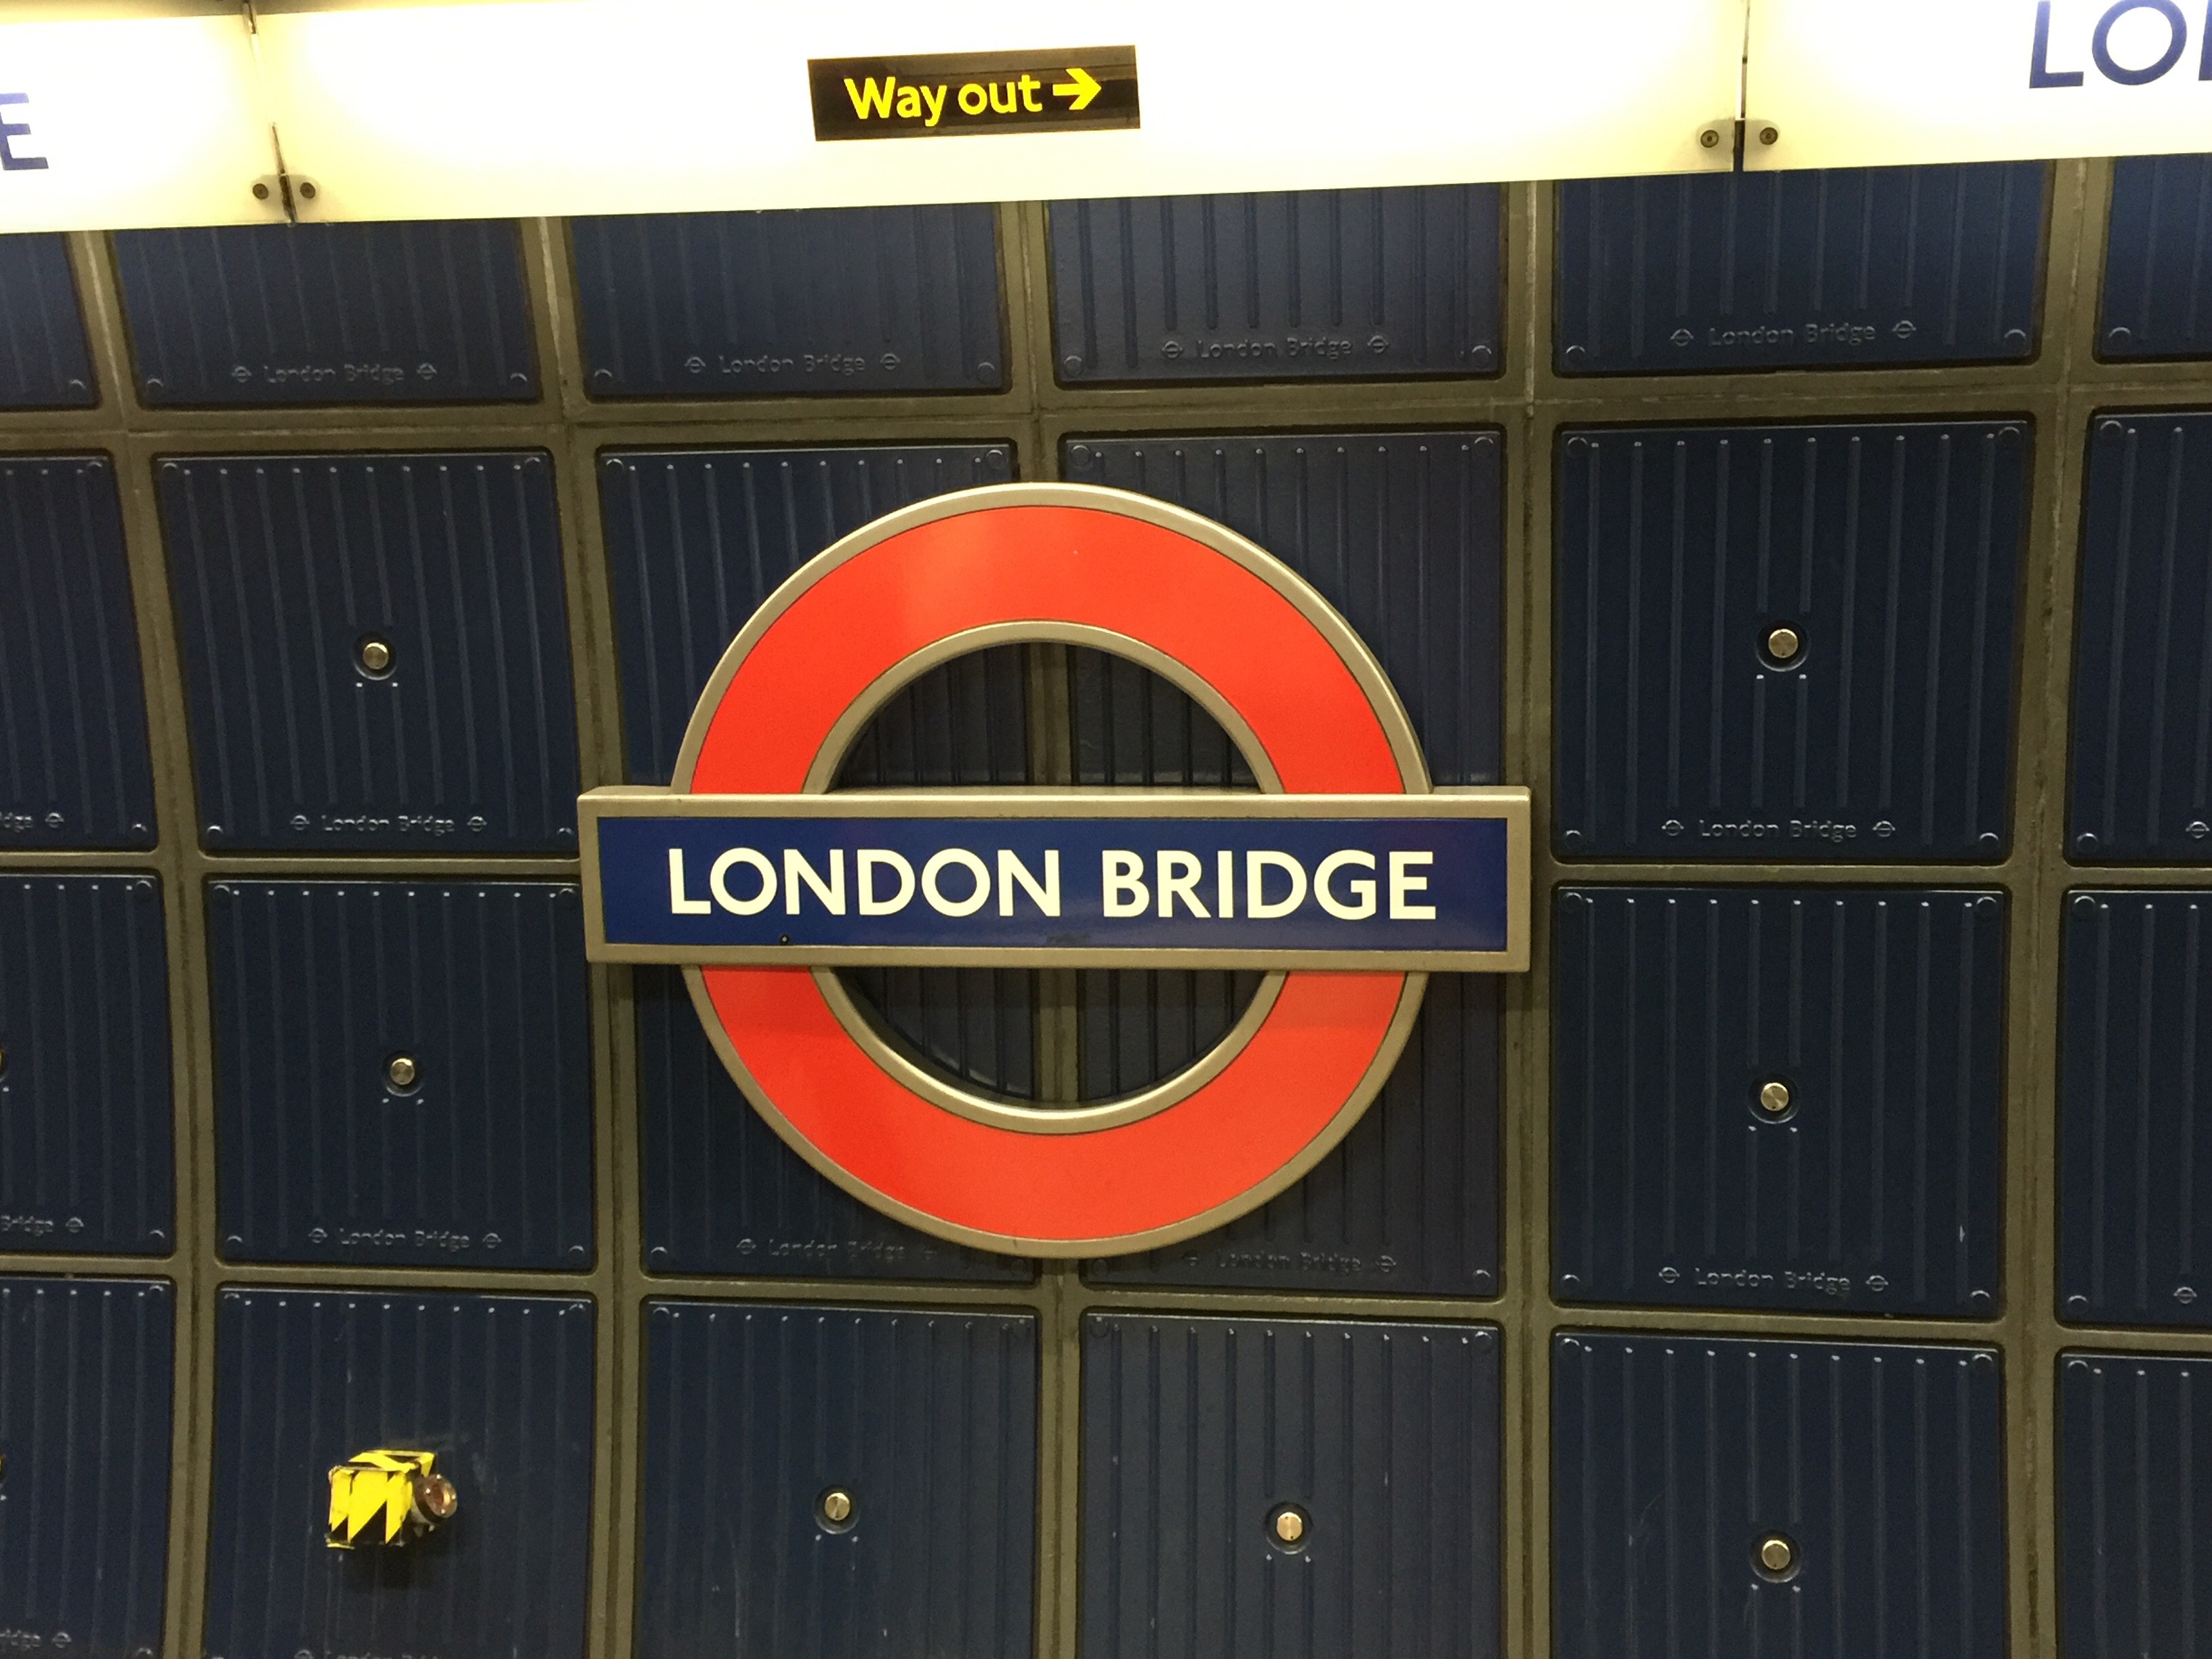
tube, number, underground, transportation, transport, sign, station, platform, signage, london bridge, brand, font, uk, england, london, british, screenshot